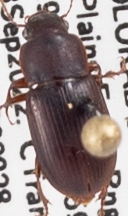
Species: Harpalus desertus
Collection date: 2022-09-28
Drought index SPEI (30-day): -0.462
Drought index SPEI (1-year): -1.642
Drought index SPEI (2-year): -1.084